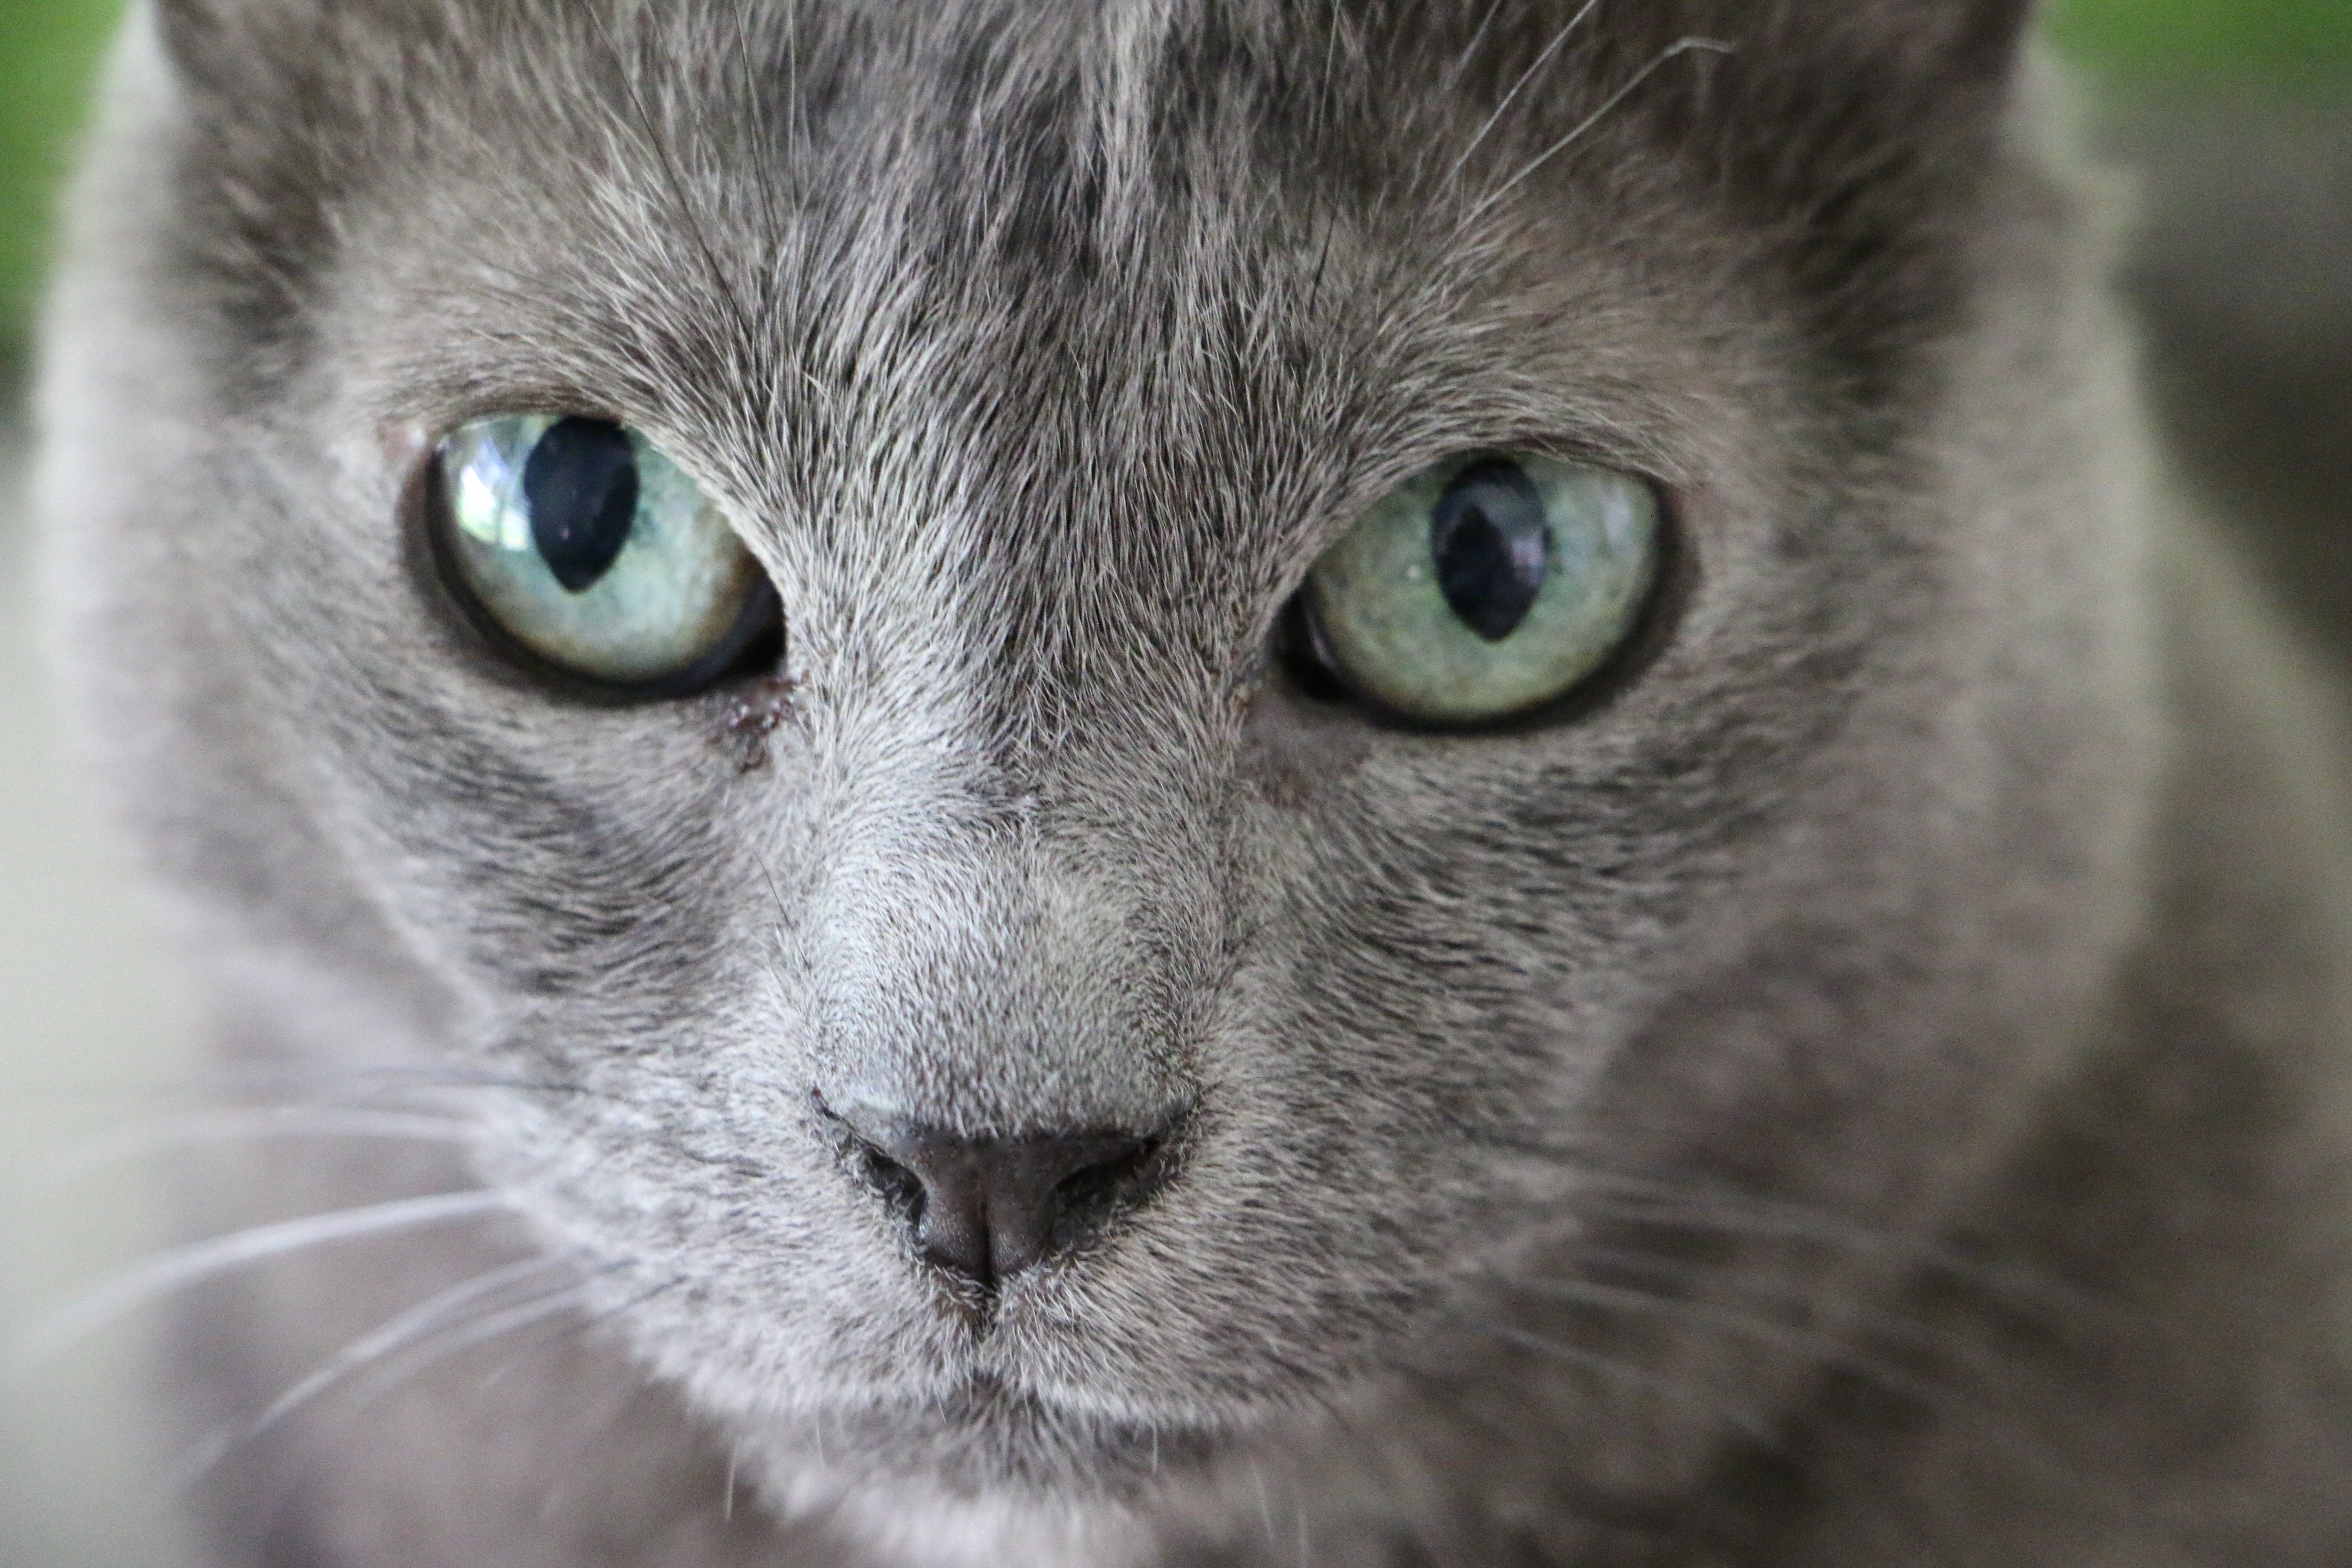
kitten, cat, mammal, fauna, close up, nose, whiskers, snout, vertebrate, european shorthair, chartreux, russian blue, korat, burmilla, small to medium sized cats, cat like mammal, carnivoran, nebelung, domestic short haired cat, tonkinese